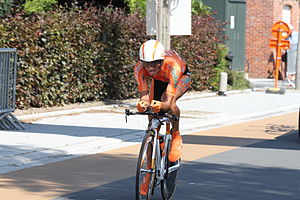
Victor Cabedo
Victor Cabedo Carda var en spansk cykelrytter. Han cyklede for de spanske hold Orbea Continental og Euskaltel-Euskadi. Han kørte sin første Grand Tour i 2012, da han gennemførte Giro d'Italia på en 129. plads.